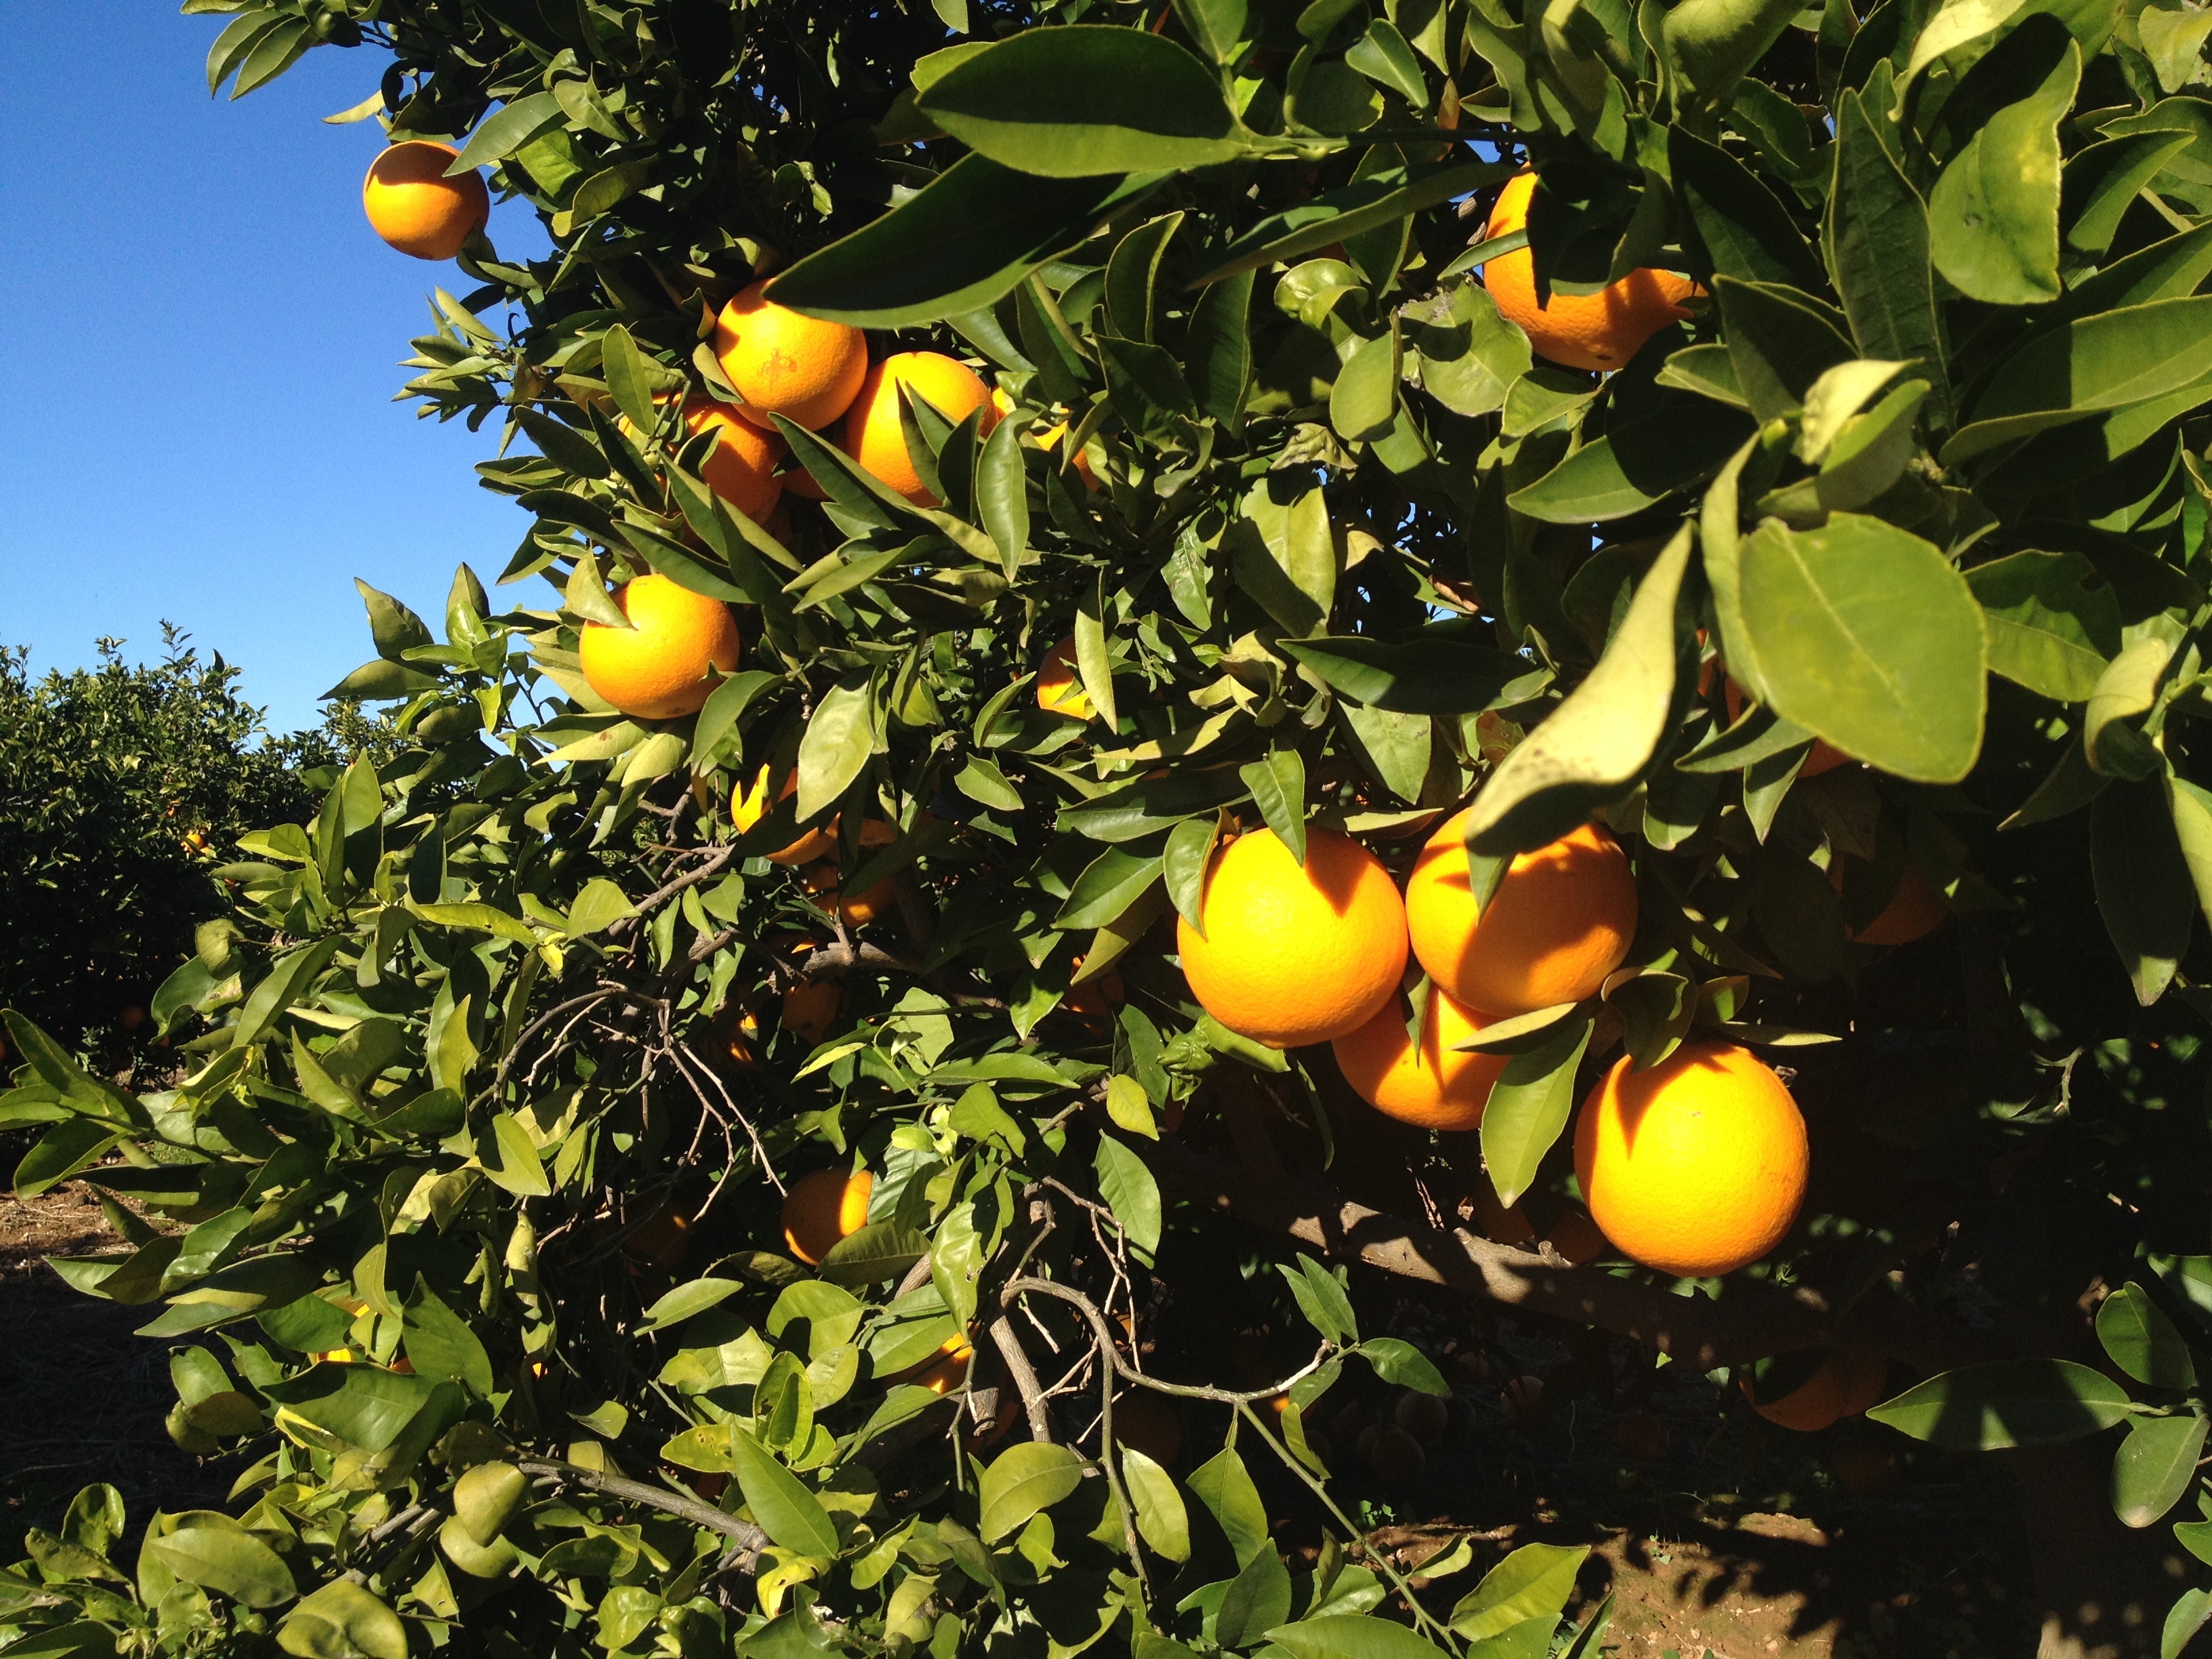
tree, nature, branch, light, plant, sun, field, fruit, sweet, flower, orchard, orange, food, green, mediterranean, produce, vegetable, color, healthy, flora, vitamin, shrub, valencia, kumquat, citrus, the light of the sun, flowering plant, open air, bitter orange, mandarin orange, land plant, yuzu, calamondin